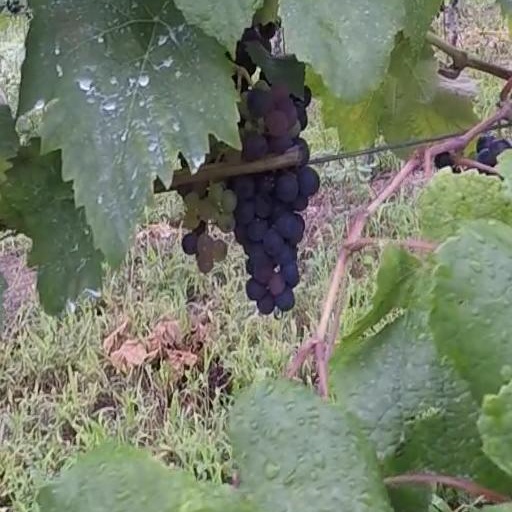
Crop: grape